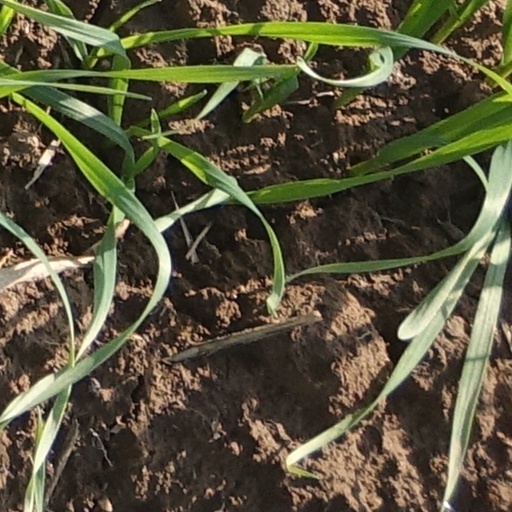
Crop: wheat